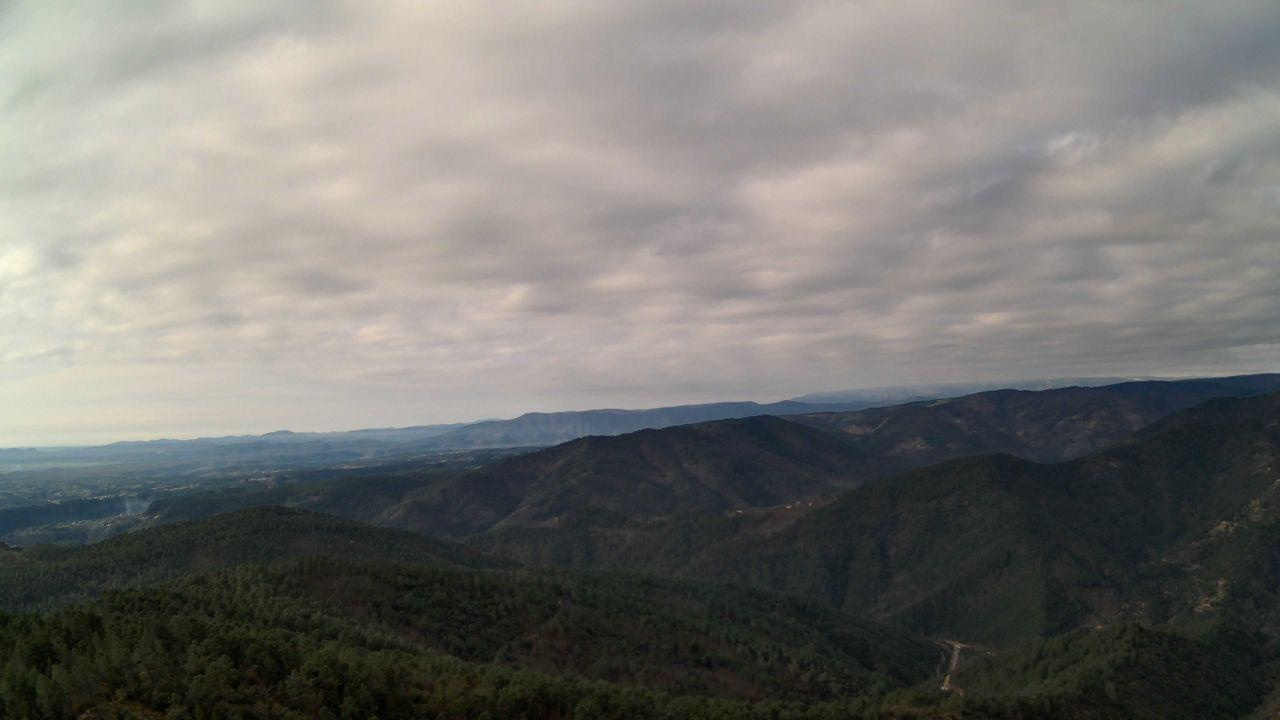
Fire: no
Smoke: yes